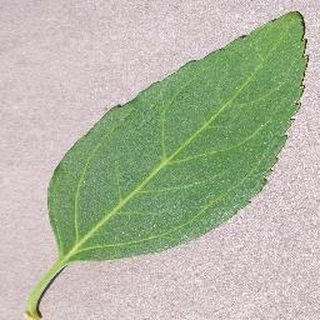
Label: healthy_cherry